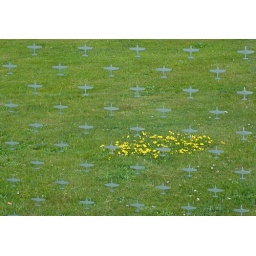
One of series of glass wall memorials to American aircrews lost in WWII after flying from UK airbases.